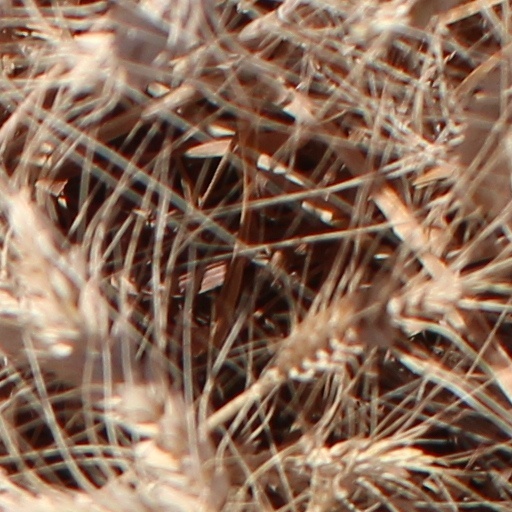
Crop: wheat